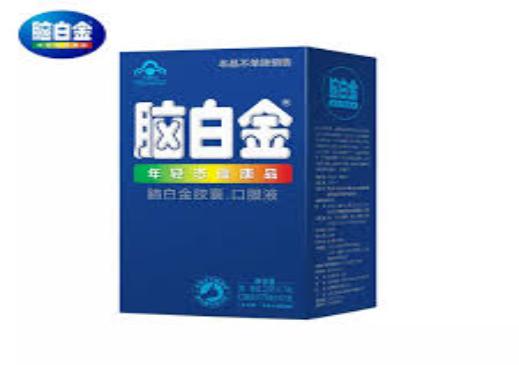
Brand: melatonin
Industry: Medical